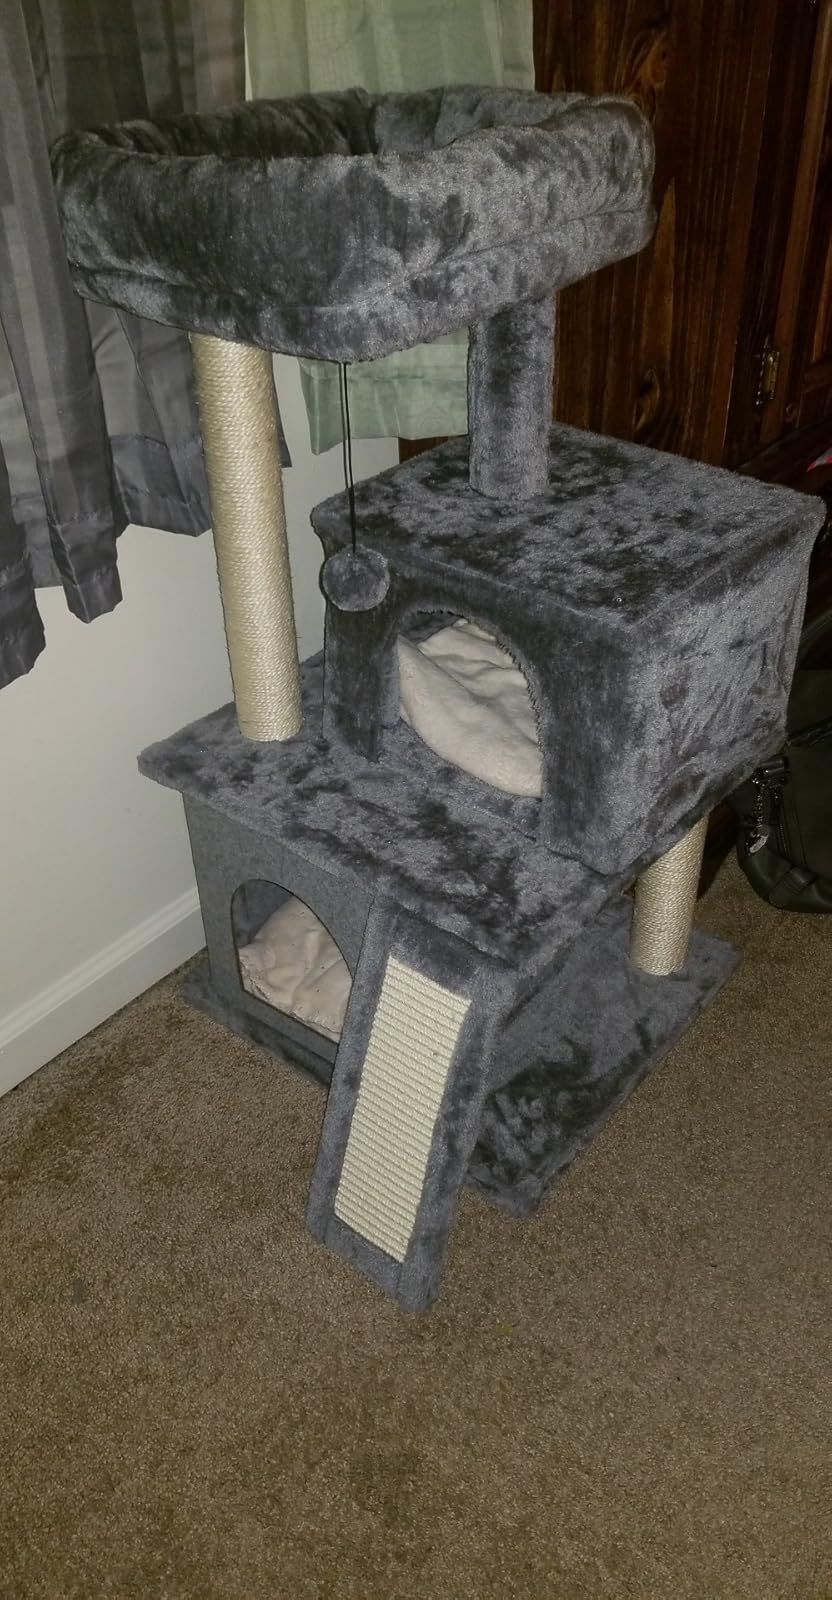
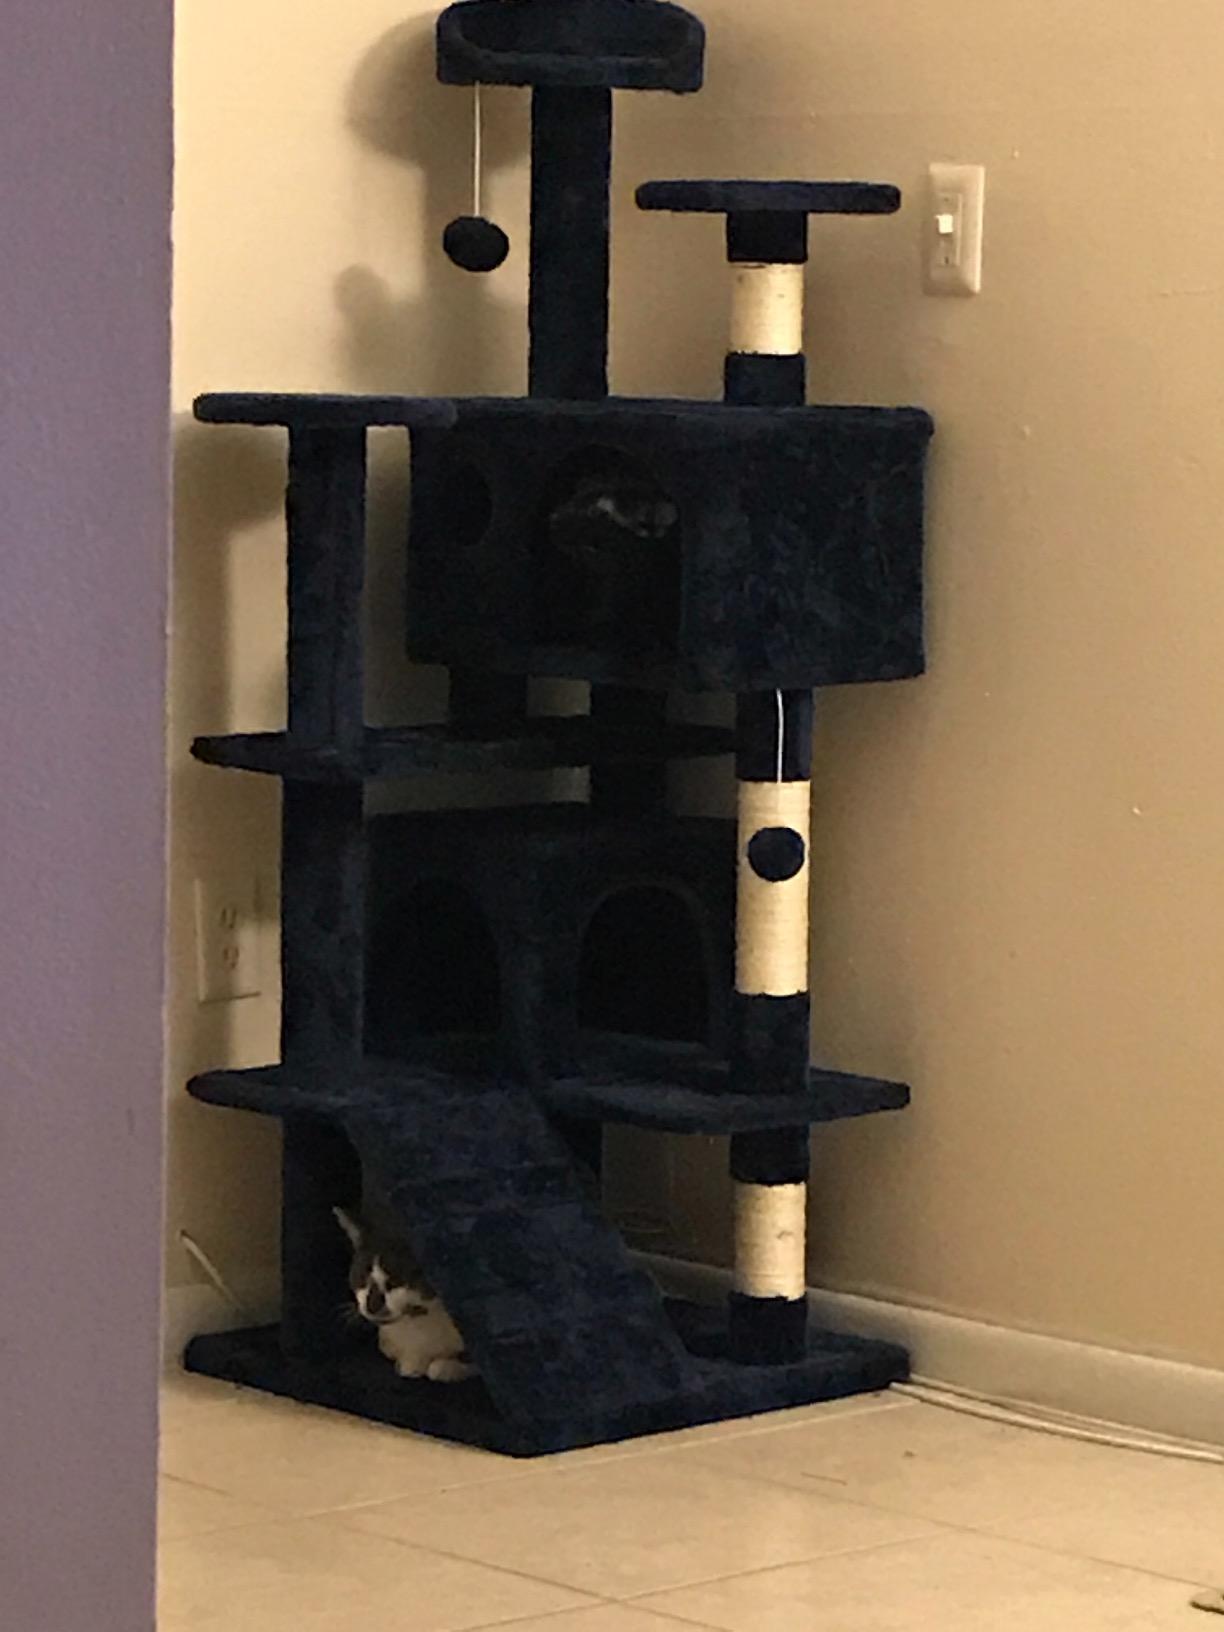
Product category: items_cat tree
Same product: no